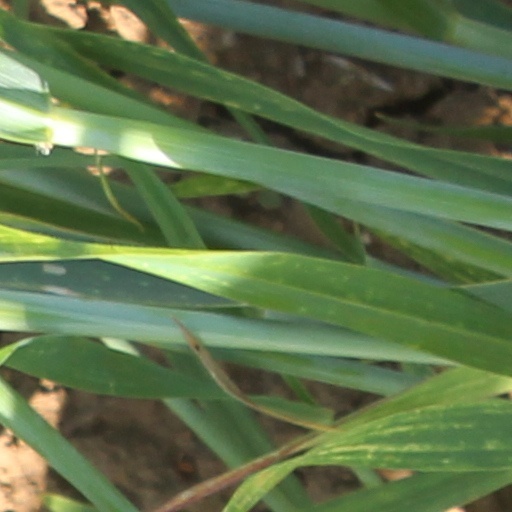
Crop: wheat